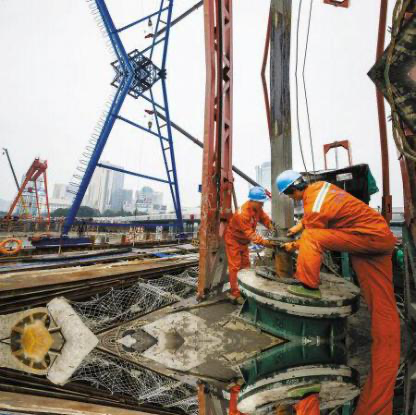
Objects in the image:
label: helmet
label: helmet